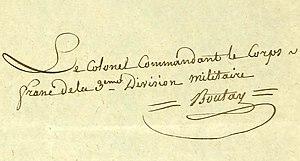
Signature Colonel Boutay, 1814
Jean-Claude Boutay, né à Sarreguemines le 29 novembre 1764, décédé à Saverne le 21 décembre 1823, est Chef de Légion de la Garde Nationale du district de Sarreguemines en 1789, nommé Juré pour la Haute-Cour de Justice du département de la Moselle en 1799 puis Colonel du corps franc de la 3ᵉ division militaire créé en 1814 par Napoléon Ier.